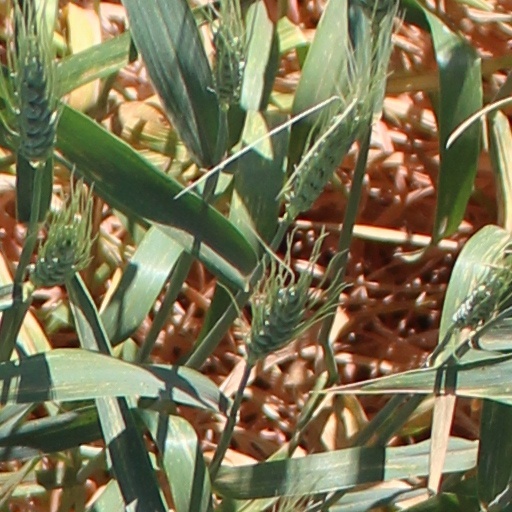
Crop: wheat